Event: Nepal Earthquake
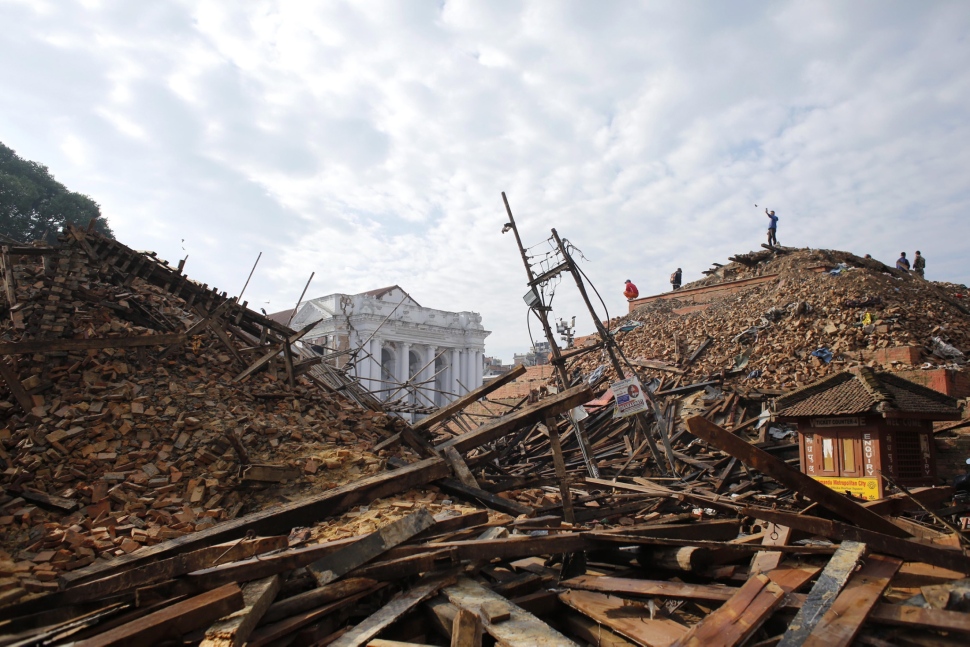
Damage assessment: damage